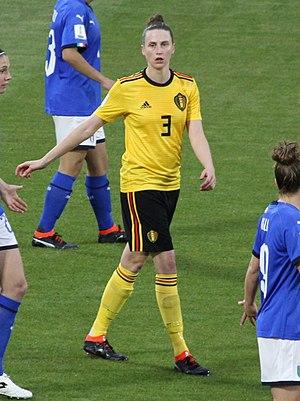
Heleen Jaques est une joueuse de football belge née le 20 avril 1988 à Tielt. Elle joue actuellement à Sassuolo.